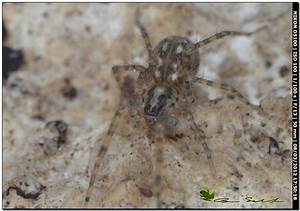
Label: spider